Estivant Pines

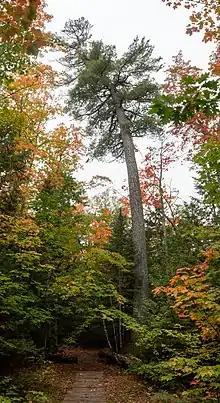
One of the larger white pine trees in the Sanctuary.

The area was originally part of a 2,400-acre tract of land owned by Edward Estivant of Paris, who sold it to Calumet and Hecla Mining Company in 1947. Universal Oil acquired the area in 1968, and soon logged 300 acres of nearby forest. A fund-raising campaign by the Michigan Nature Association lead in 1973 to the purchase of 200 acres from Universal Oil. Three subsequent acquisitions, between 1989 and 2005, have expanded the sanctuary to 510 acres. The area protects one of the last old-growth white pine ("Pinus strobus") stands in Michigan. Two connected loop trails are in the sanctuary, the one-mile Cathedral Grove loop and the 1.2 mile Bertha Daubendiek trail.